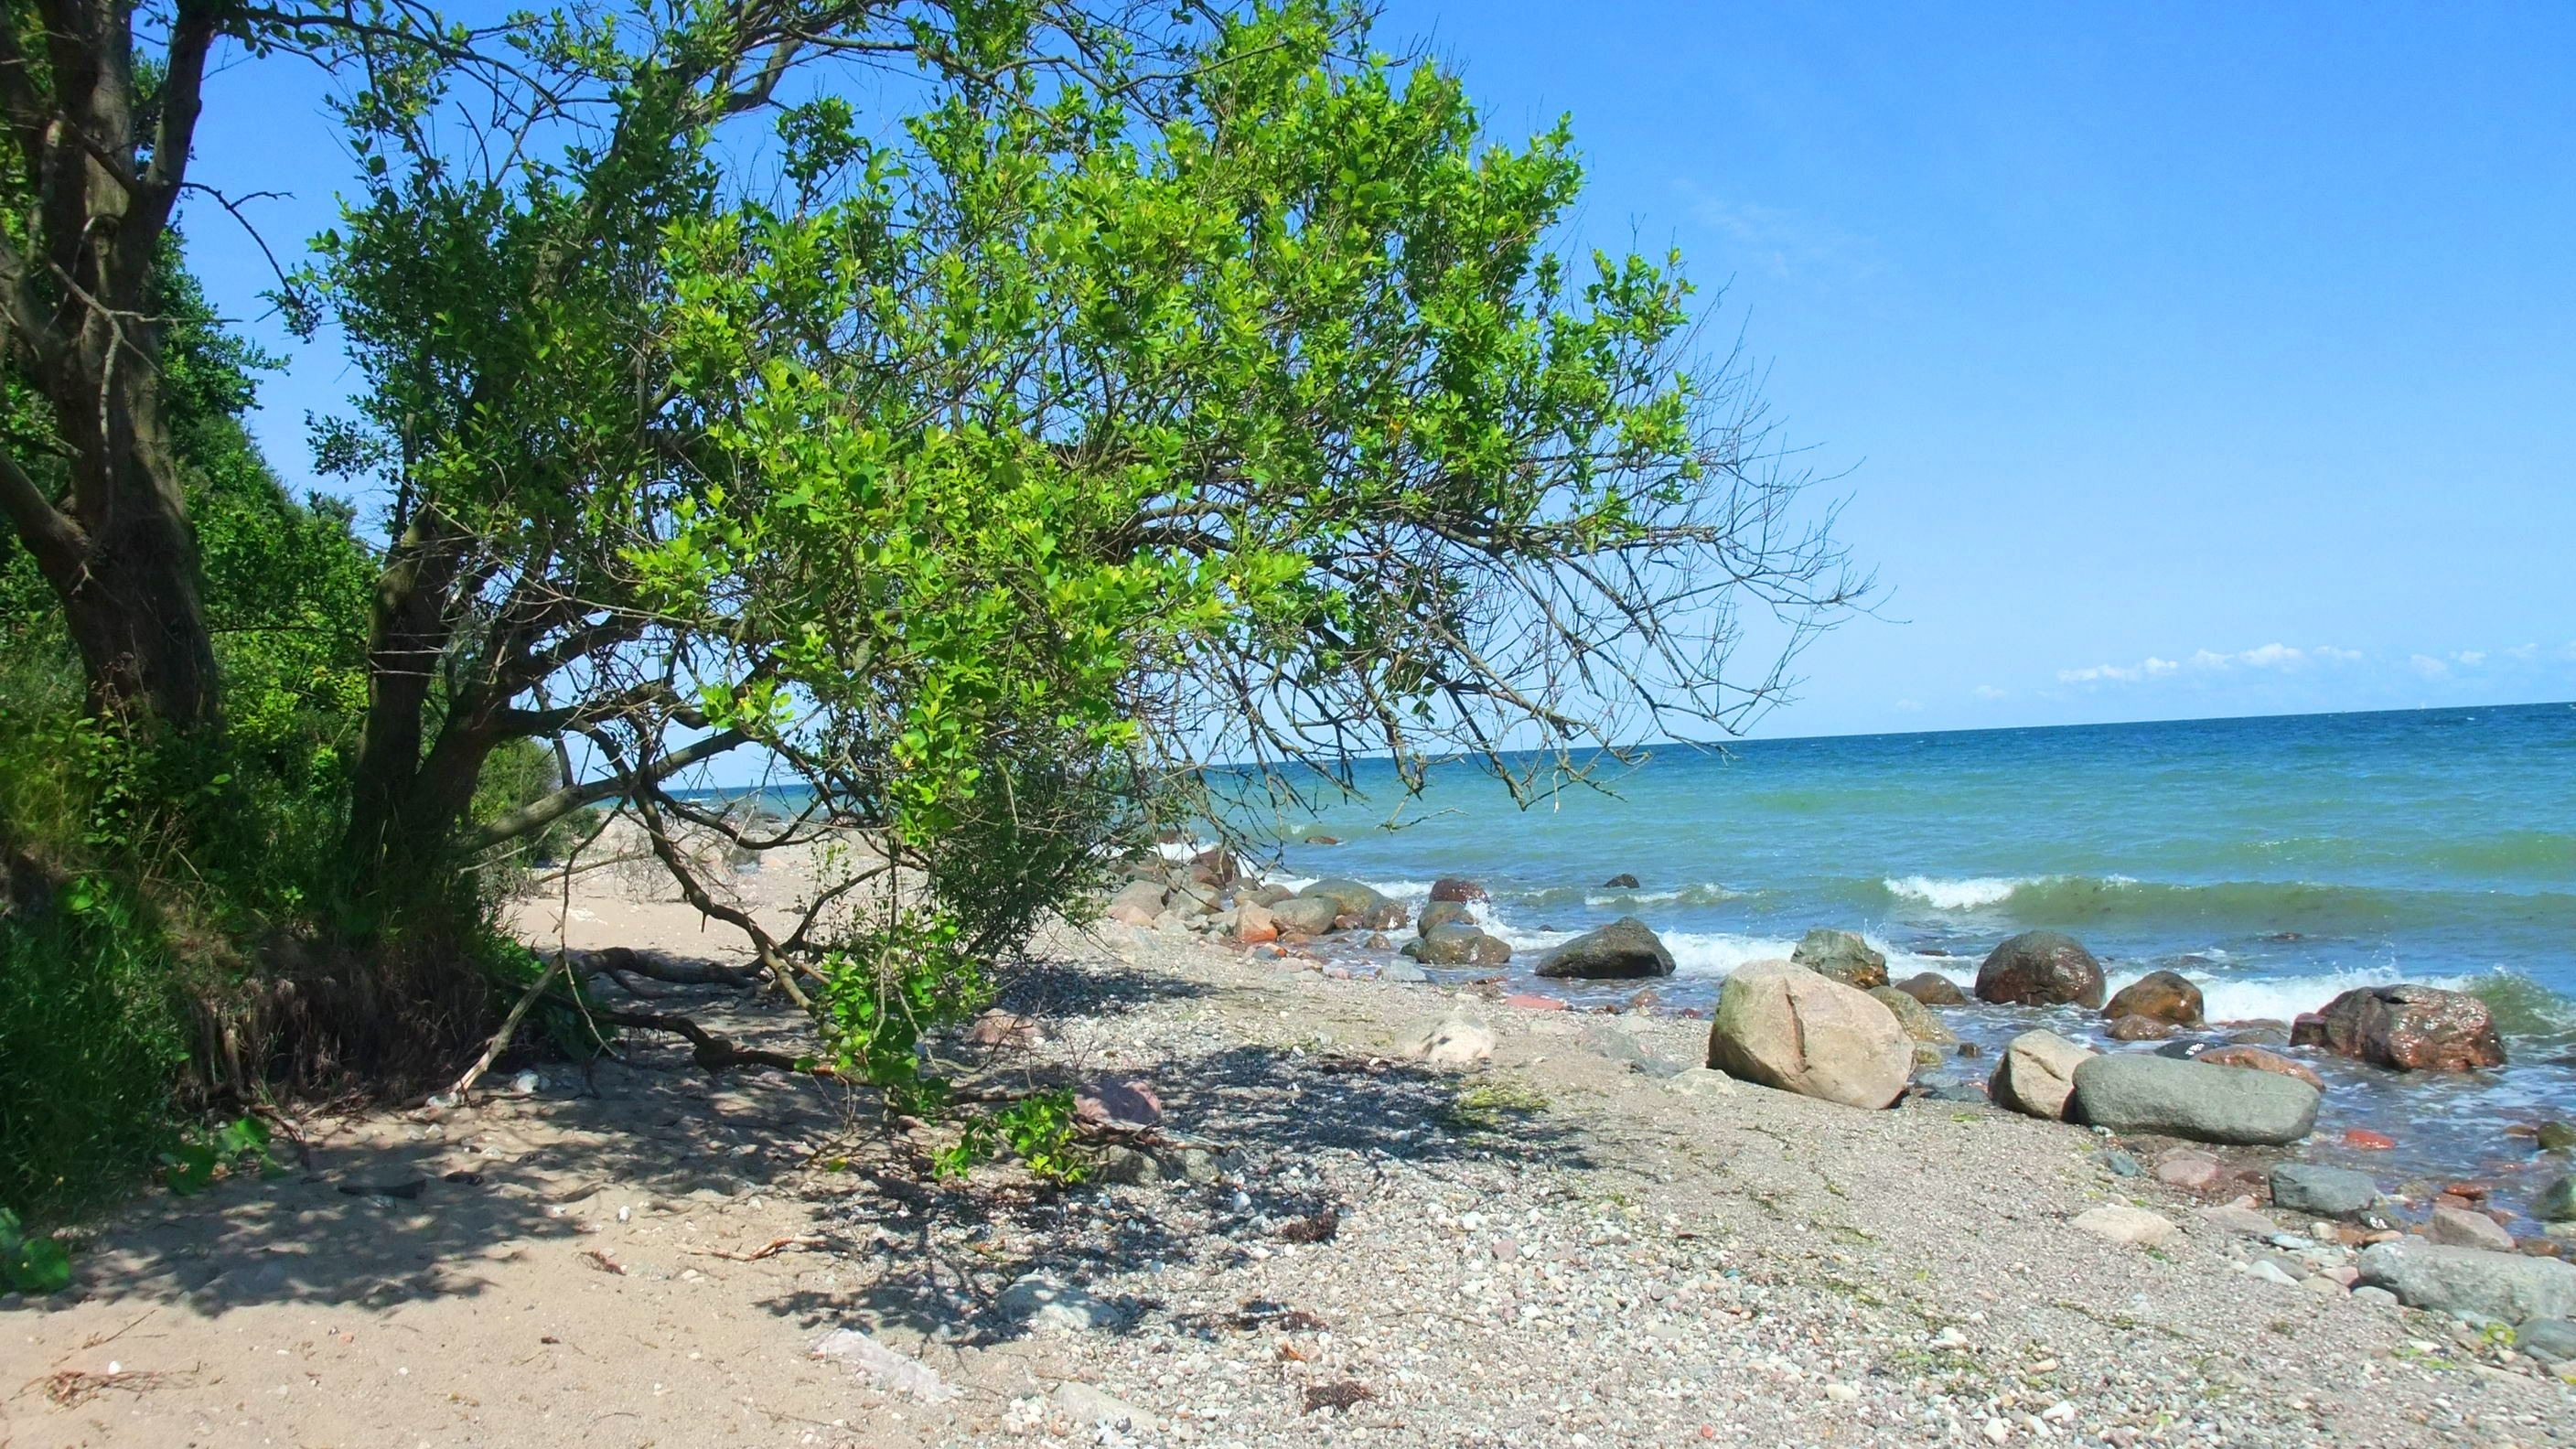
beach, sea, coast, tree, shore, bay, body of water, ecosystem, baltic sea